Juan Bautista Azopardo

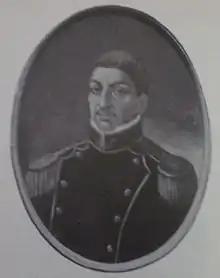
Juan Bautista Azopardo, Naval Museum - Tigre

Juan Bautista Azopardo (19 February 1772 – 23 October 1848) was a Maltese privateer and military man who fought under the flags of the Netherlands, Spain, and Argentina.